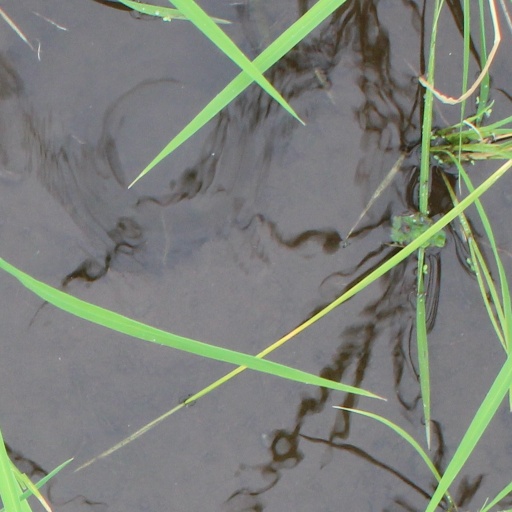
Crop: rice